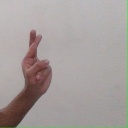
अक्षर: र